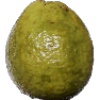
Label: Guava 1